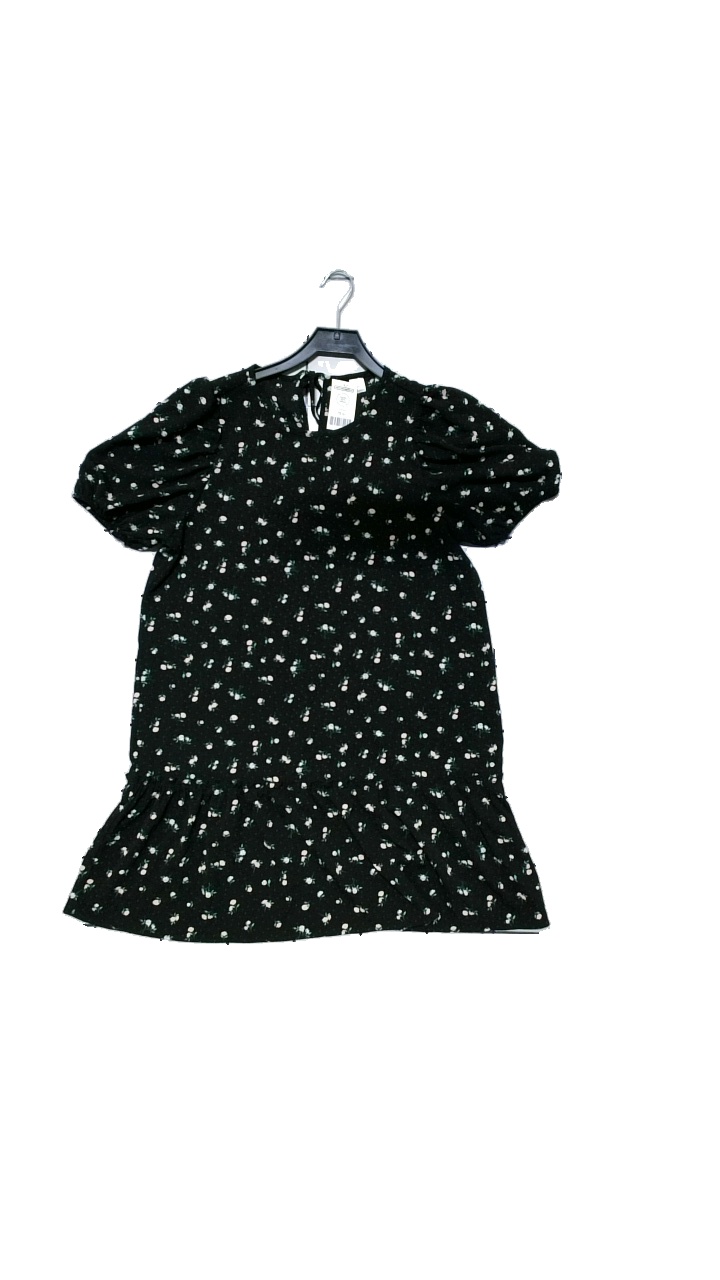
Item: Dress (Ladies)
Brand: H&m
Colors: Black, Pink, Multicolor
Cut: Loose
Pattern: Floral print
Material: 97% polyester, 3% elastane
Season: Summer
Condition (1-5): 4
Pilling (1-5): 5
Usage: Reuse
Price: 50-100